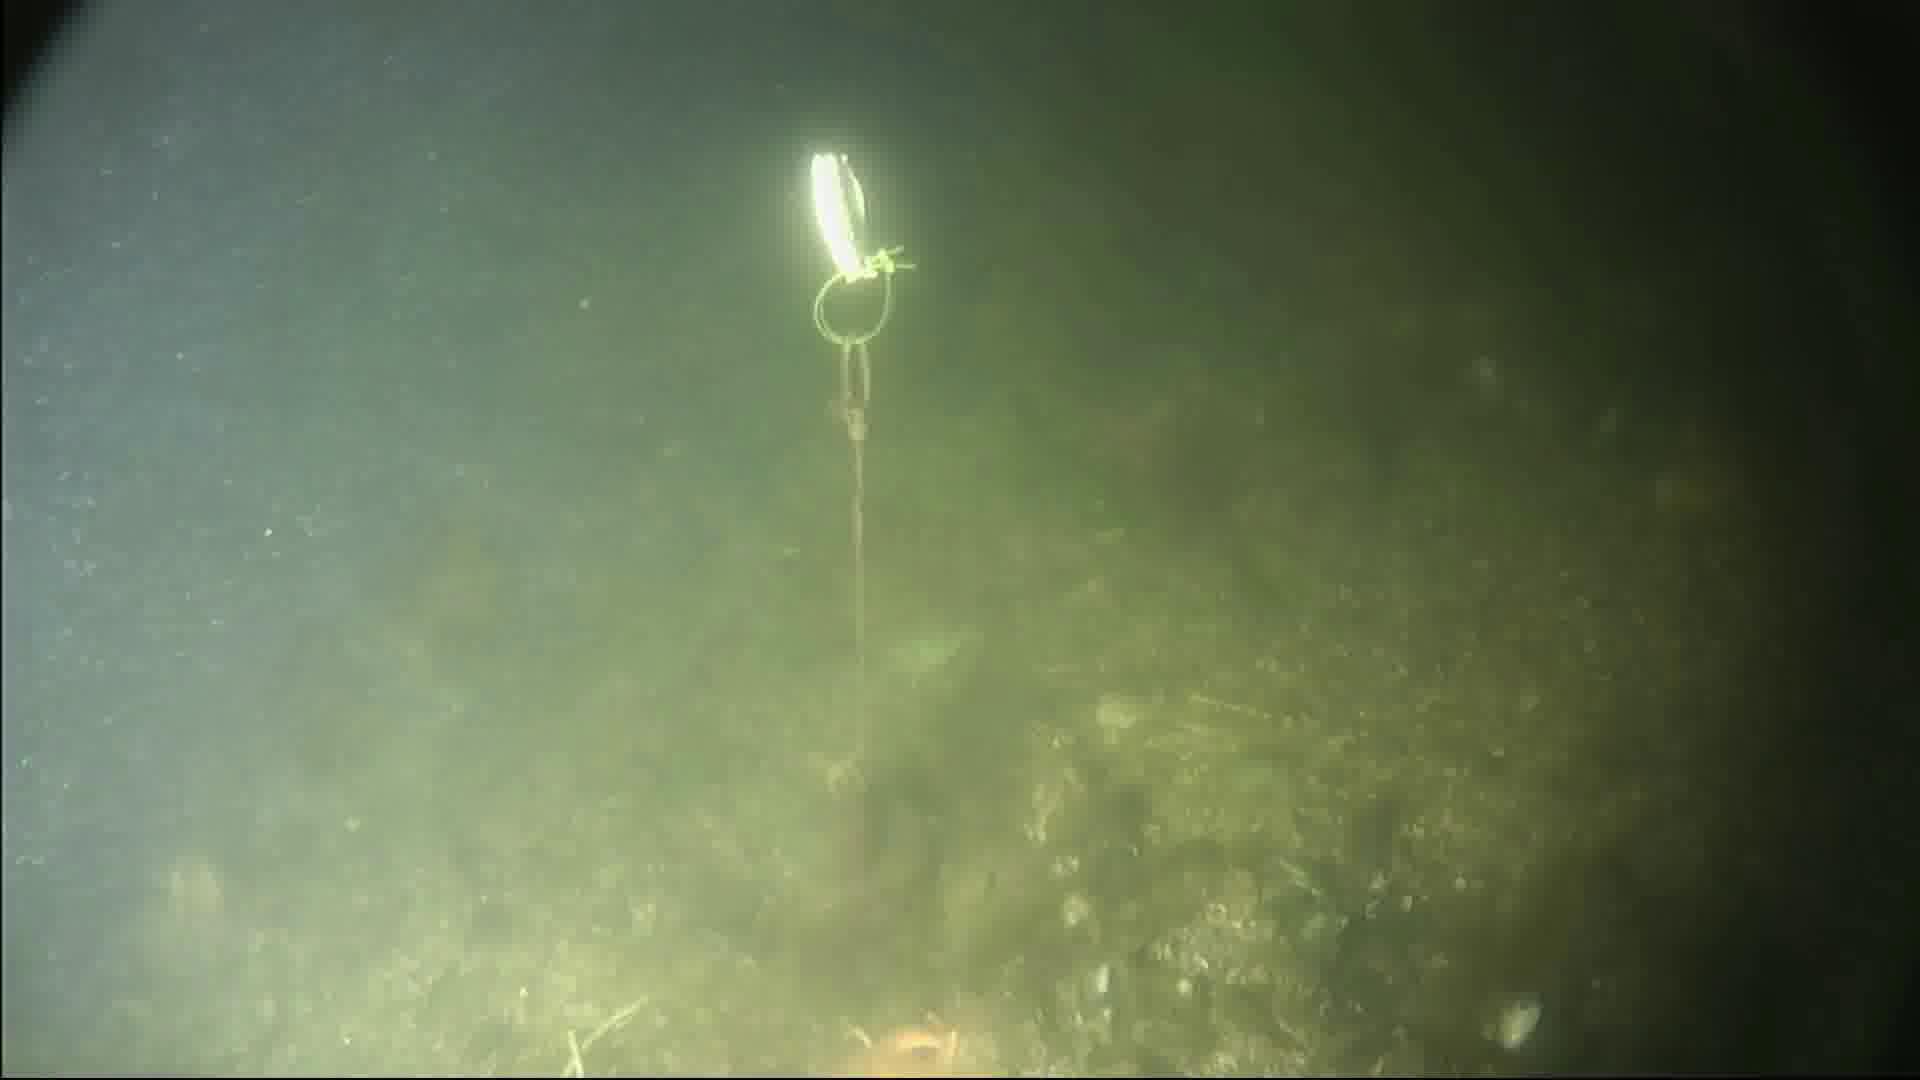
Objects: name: starfish
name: crab